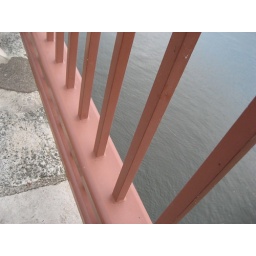
bridge over water